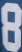
Number: 8